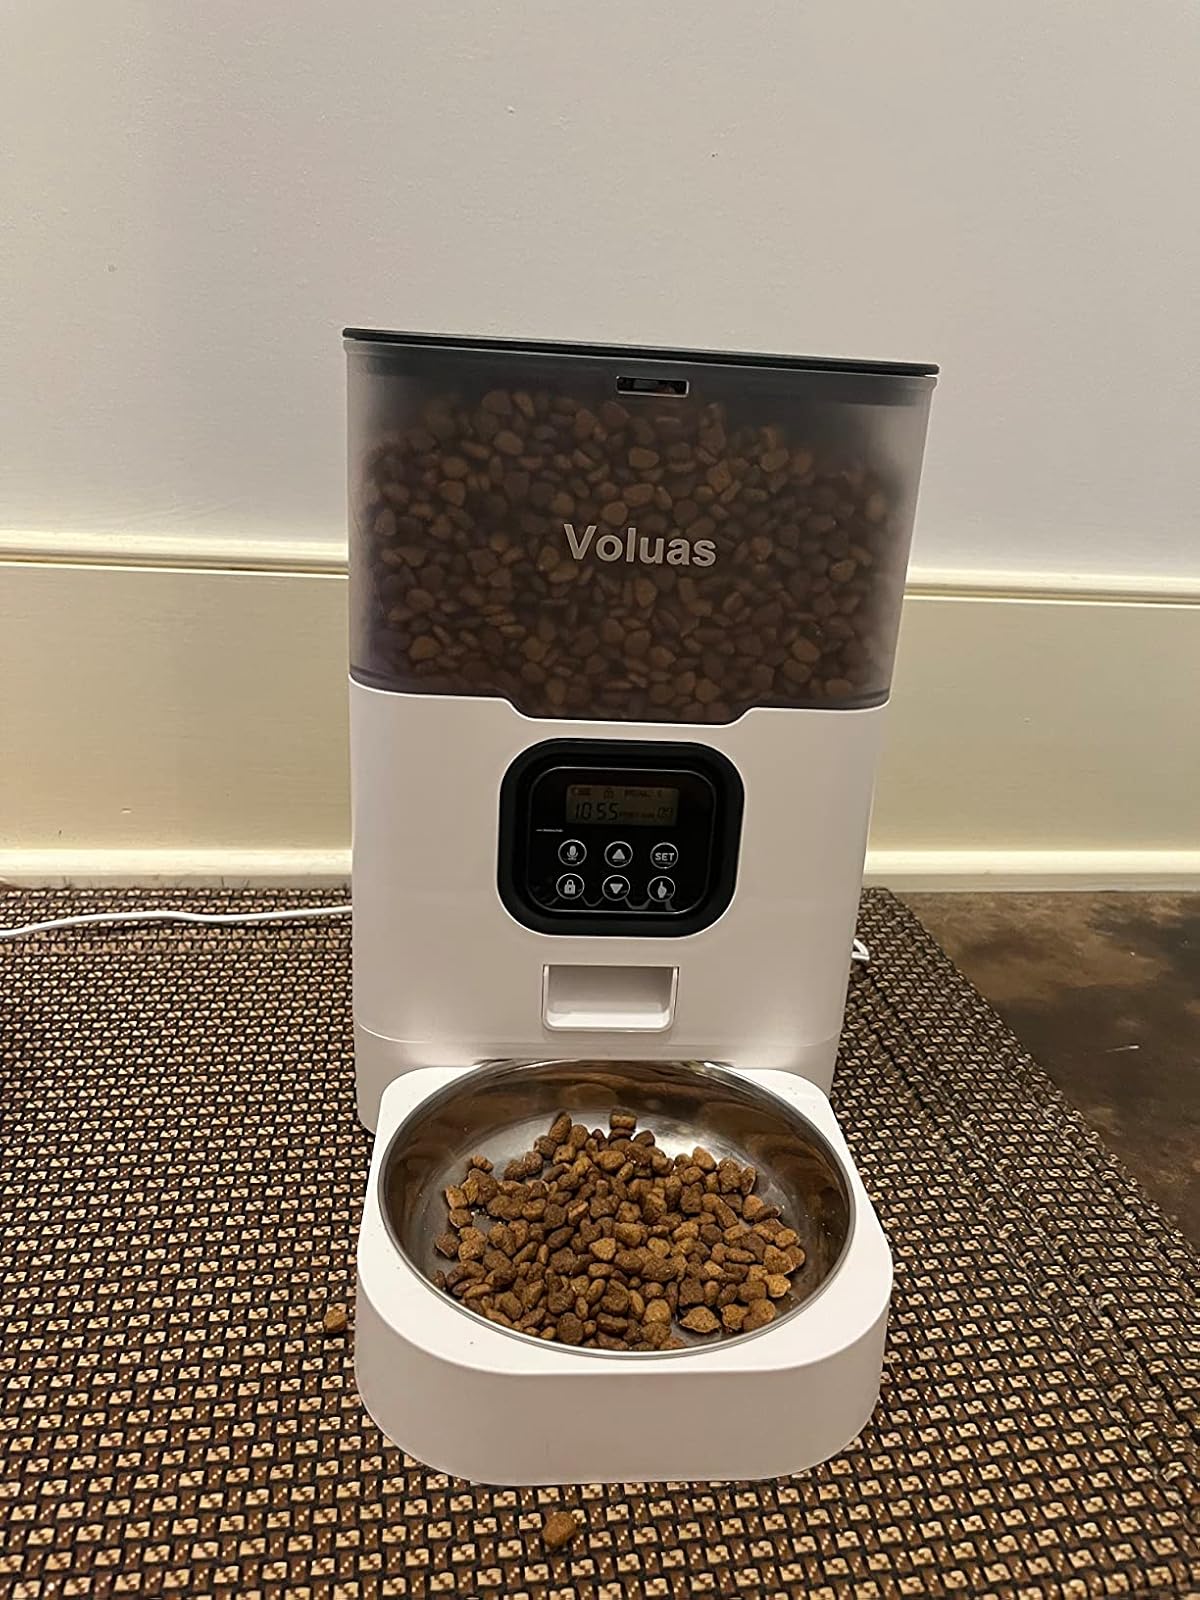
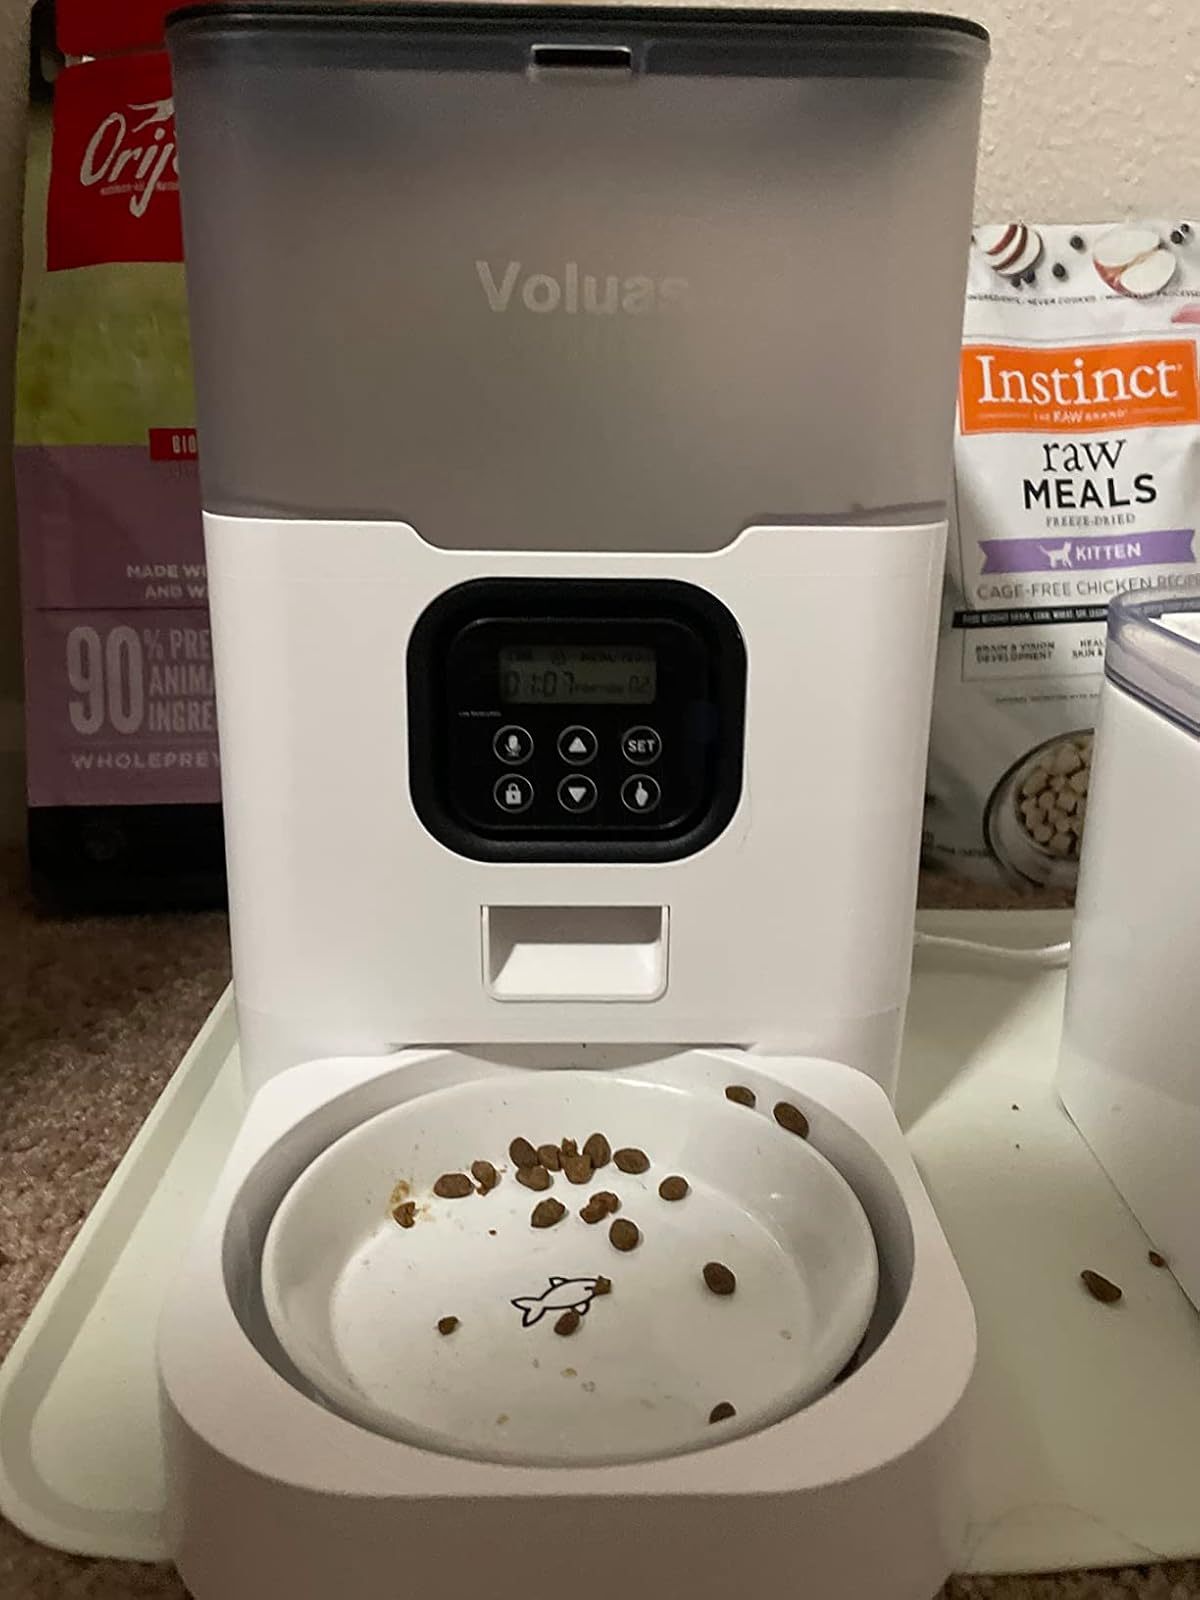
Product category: items_feeder
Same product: yes